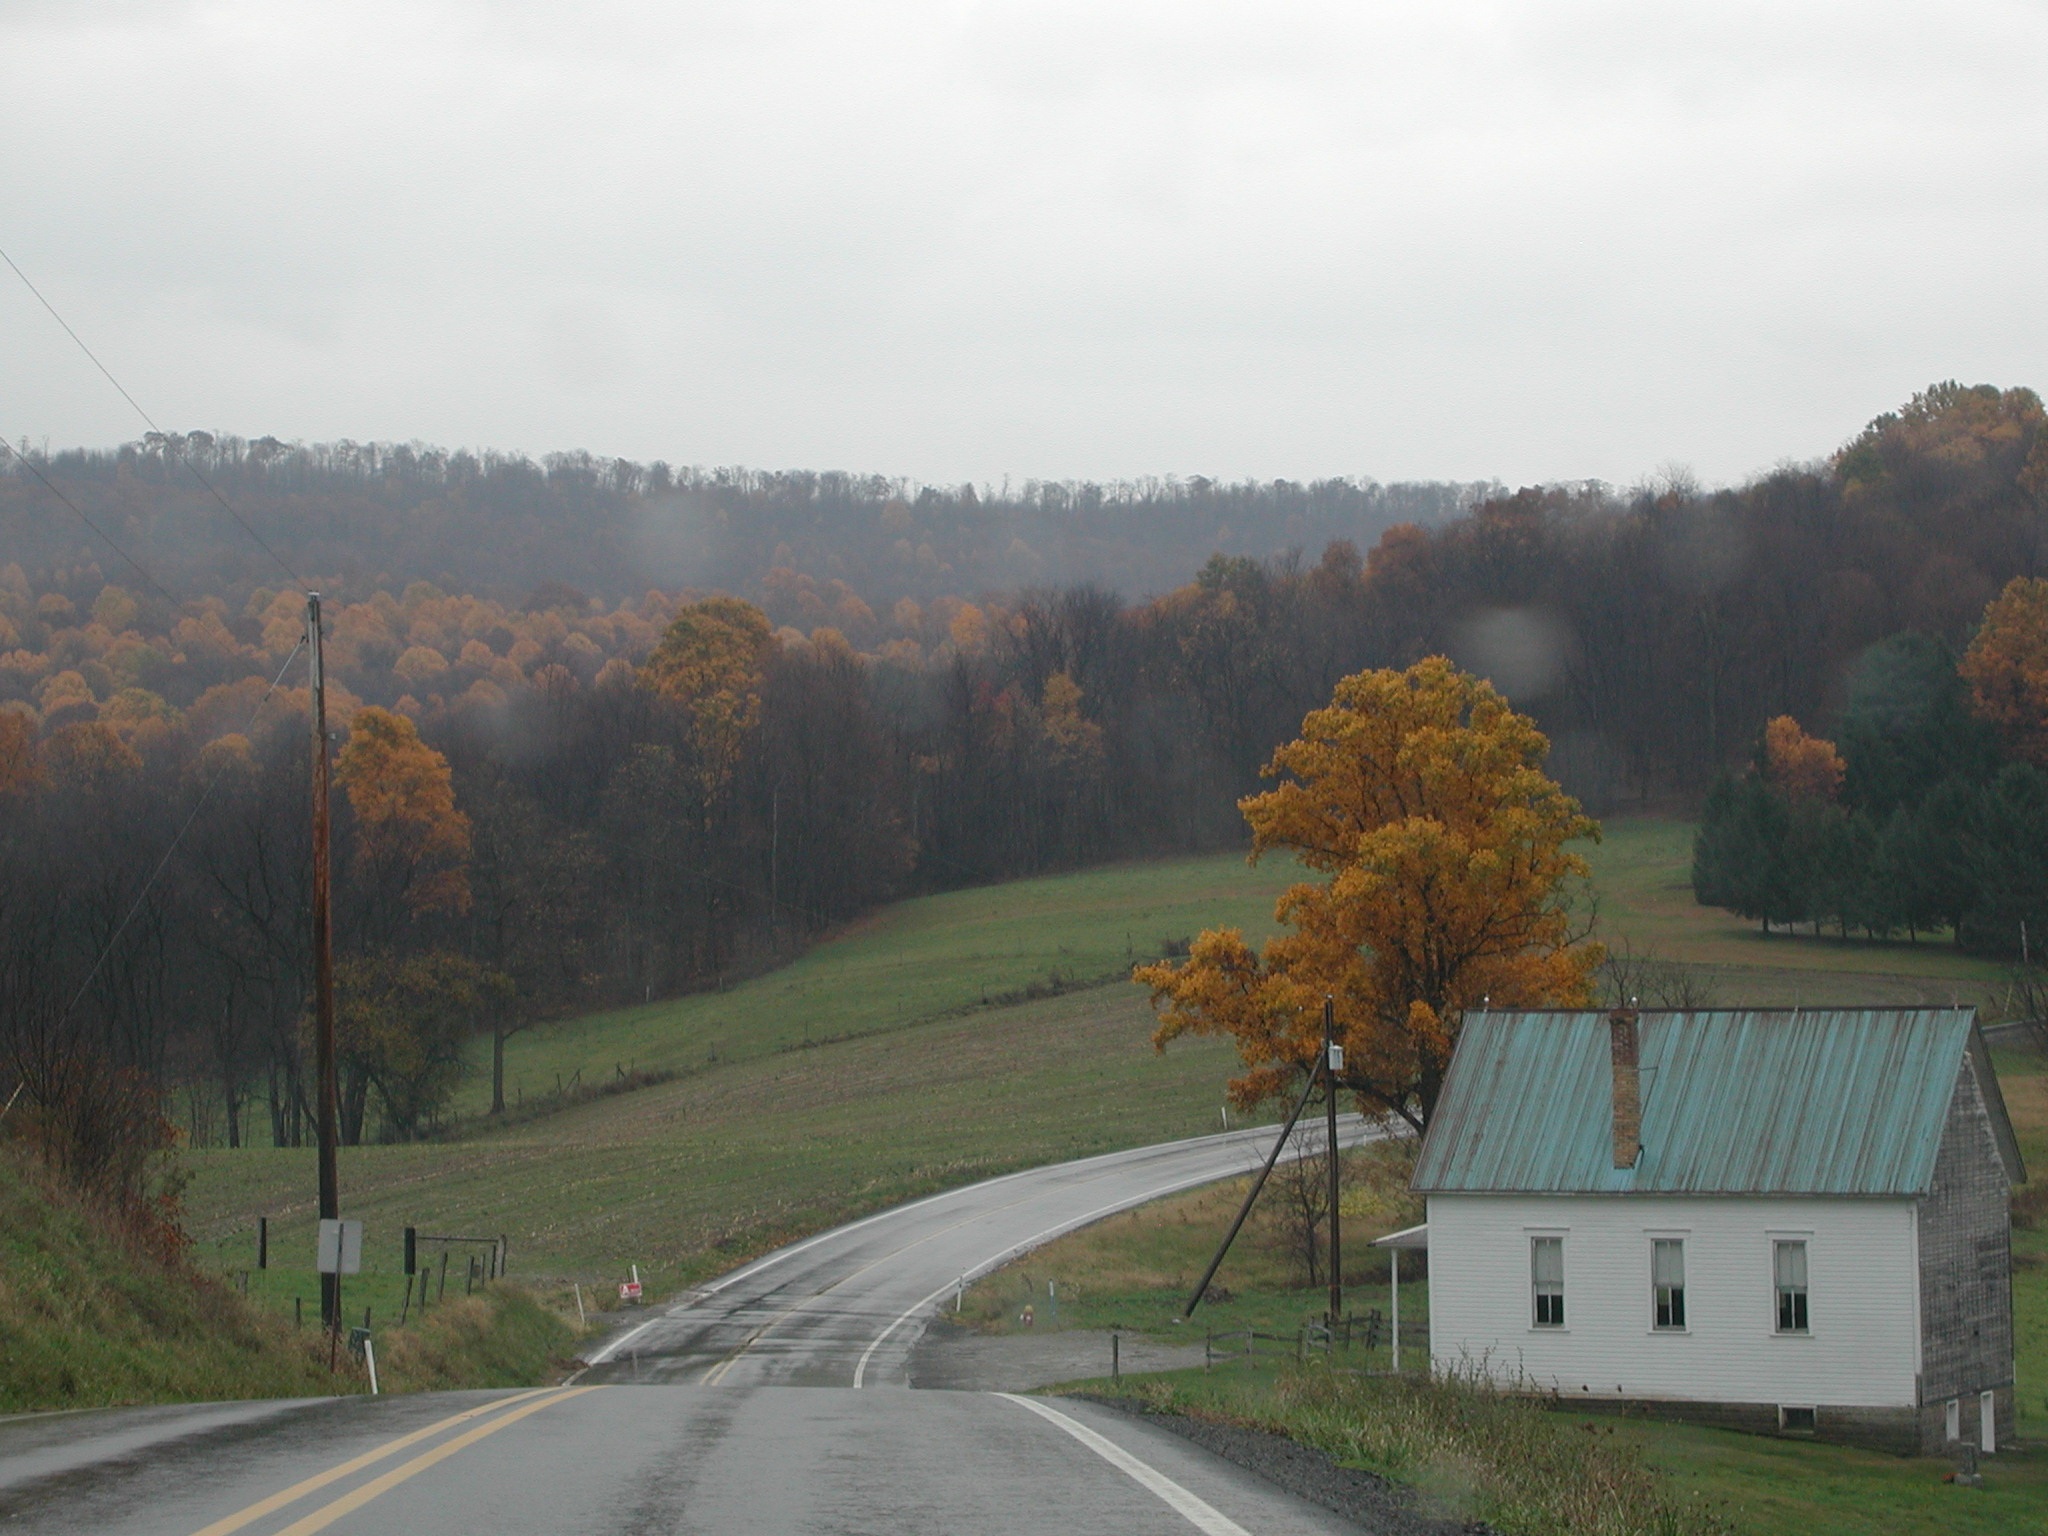
landscape, tree, forest, mountain, road, morning, fall, hill, highway, mountain range, country road, autumn, season, road trip, infrastructure, rural area, atmospheric phenomenon, mountainous landforms